Giant Mountains

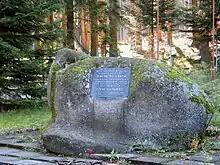
Memorial in Borowice, dedicated to Allied POWs killed by Nazi Germany

There was no fighting in the Giant Mountains during World War II, and the Germans occupied the mountain huts as military observation posts, communication posts and resorts for troops. The Germans operated at least 15 forced labour camps, located in Przesieka, Przełęcz Karkonoska, Piechowice, Kowary and Krzaczyna. The camps held prisoners of various nationalities, including Polish (often women and sometimes even children), Italian, French, Jewish, Czech, Belgian, Luxembourgish, Ukrainian and Russian. Belgian, French and Soviet prisoners of war, and possibly also Czech and Polish civilians, were used to build a road connecting the village of Borowice with Przełęcz Karkonoska, now known as "Droga Borowicka" ("Borowice Road"). Poor sanitary and feeding conditions resulted in a high mortality rate, and after a typhus epidemic broke out in 1942 the construction was halted.